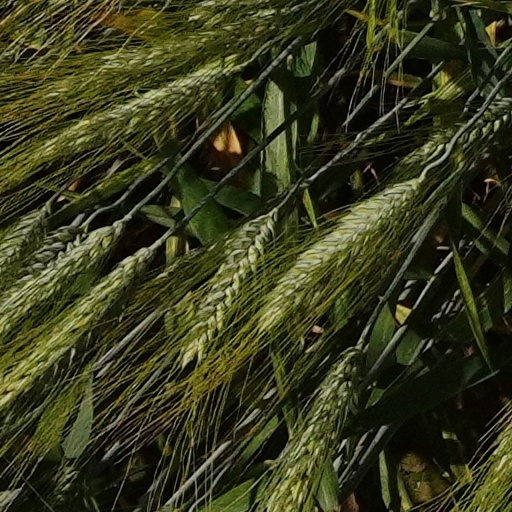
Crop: wheat